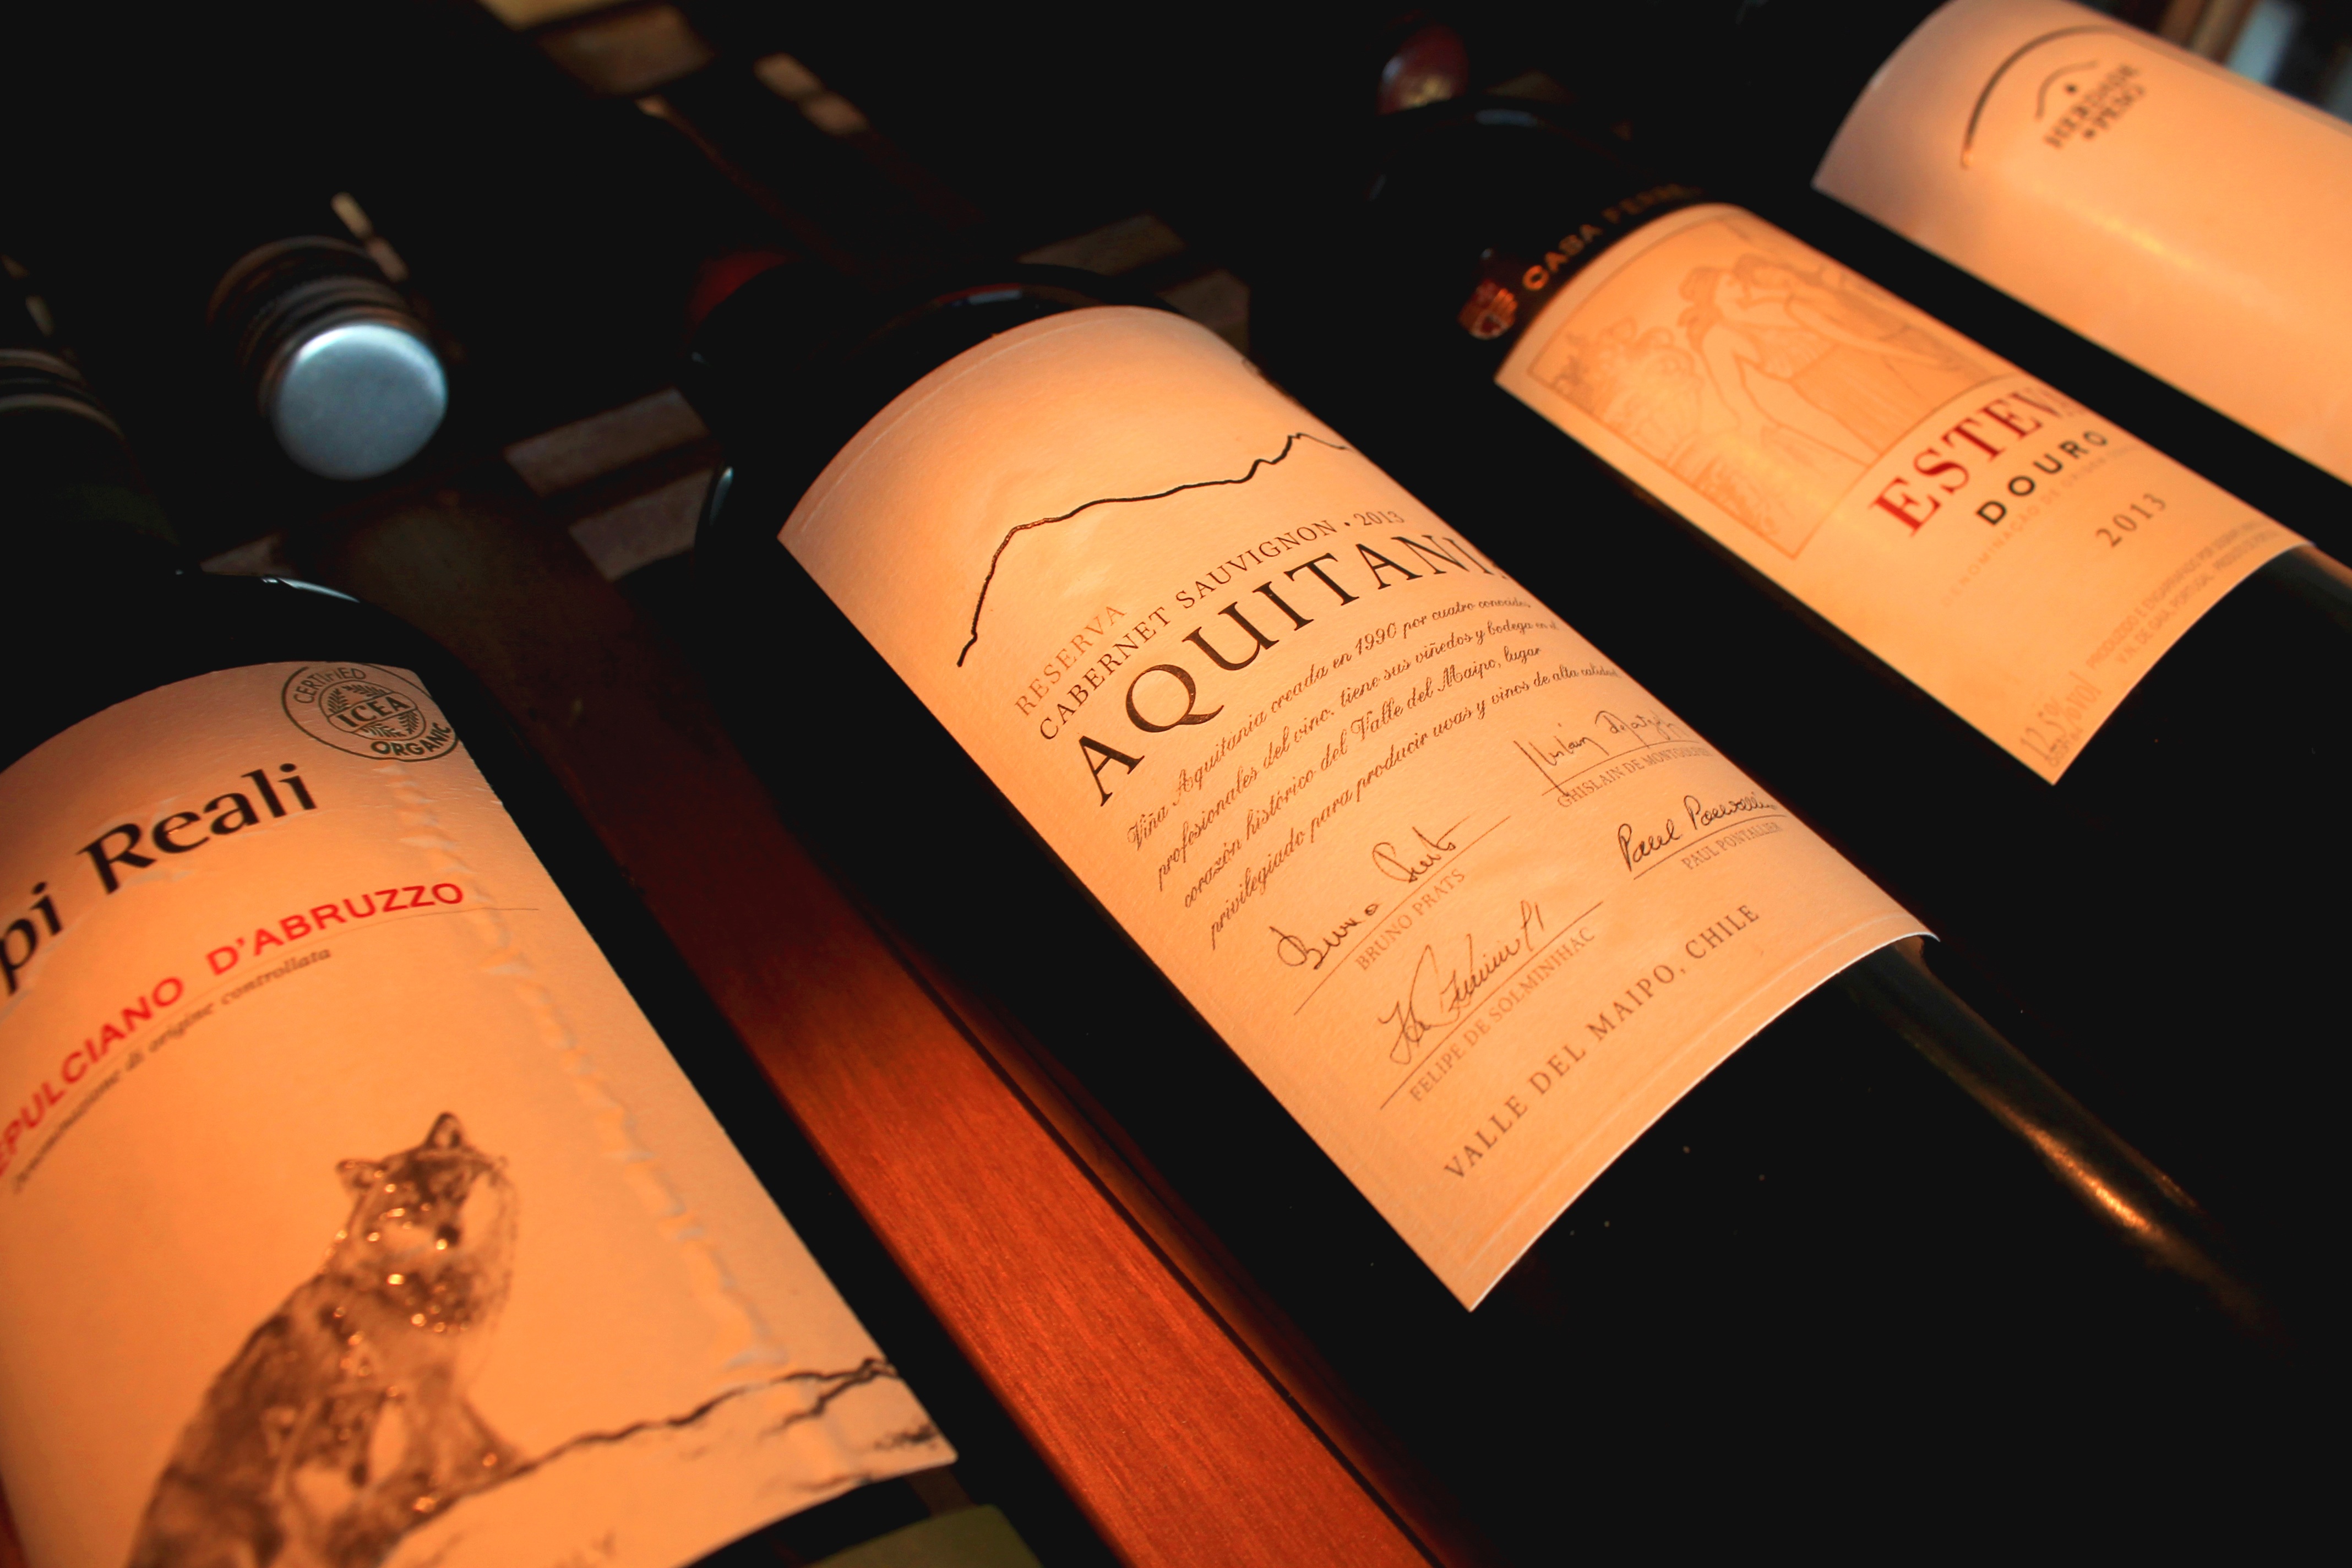
wine, drink, brand, bottles, cellar, wines, alcoholic beverage, guarded, low light, sense, stored